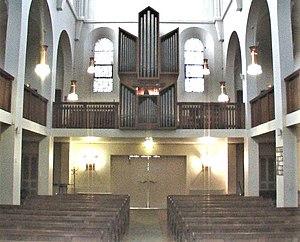
La « Christuskirche », l'Église protestante allemande à Paris est un édifice religieux situé dans le 9ᵉ arrondissement de Paris.